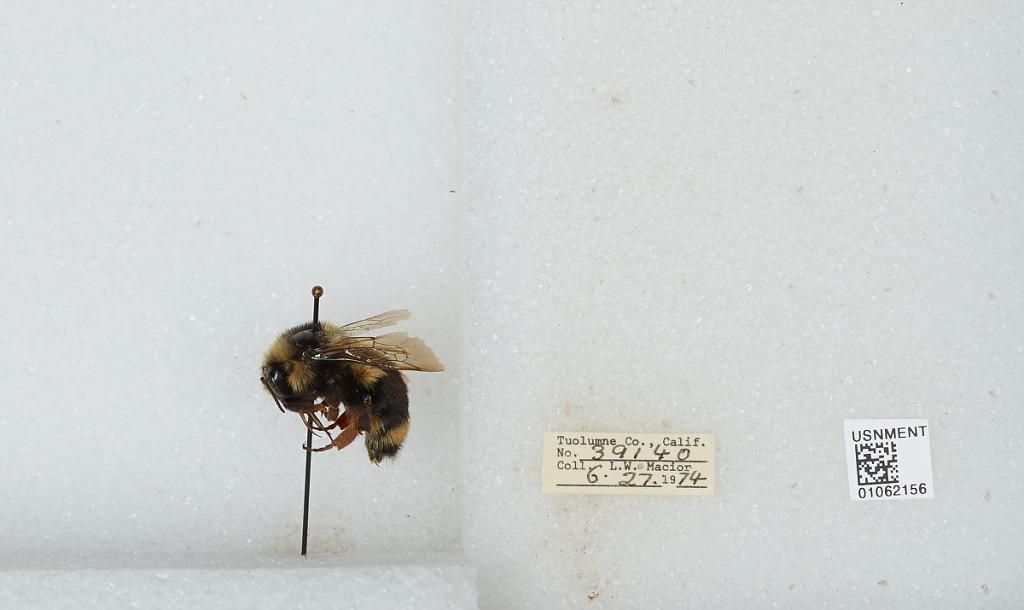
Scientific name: Bombus bifarius nearcticus
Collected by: L. Macior
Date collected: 1974-6-27
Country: United States
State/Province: California
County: Tuolumne
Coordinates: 38.02, -119.94